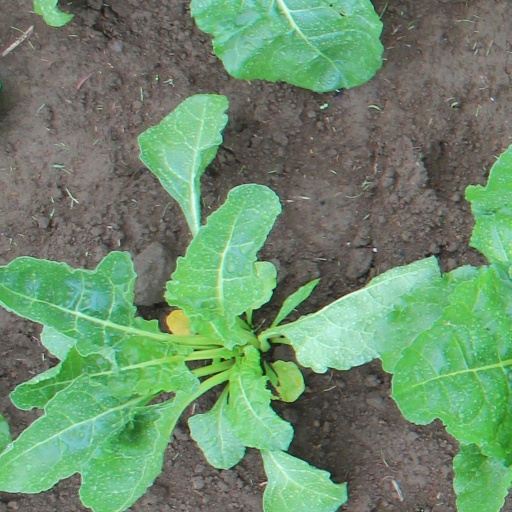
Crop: sugar beet